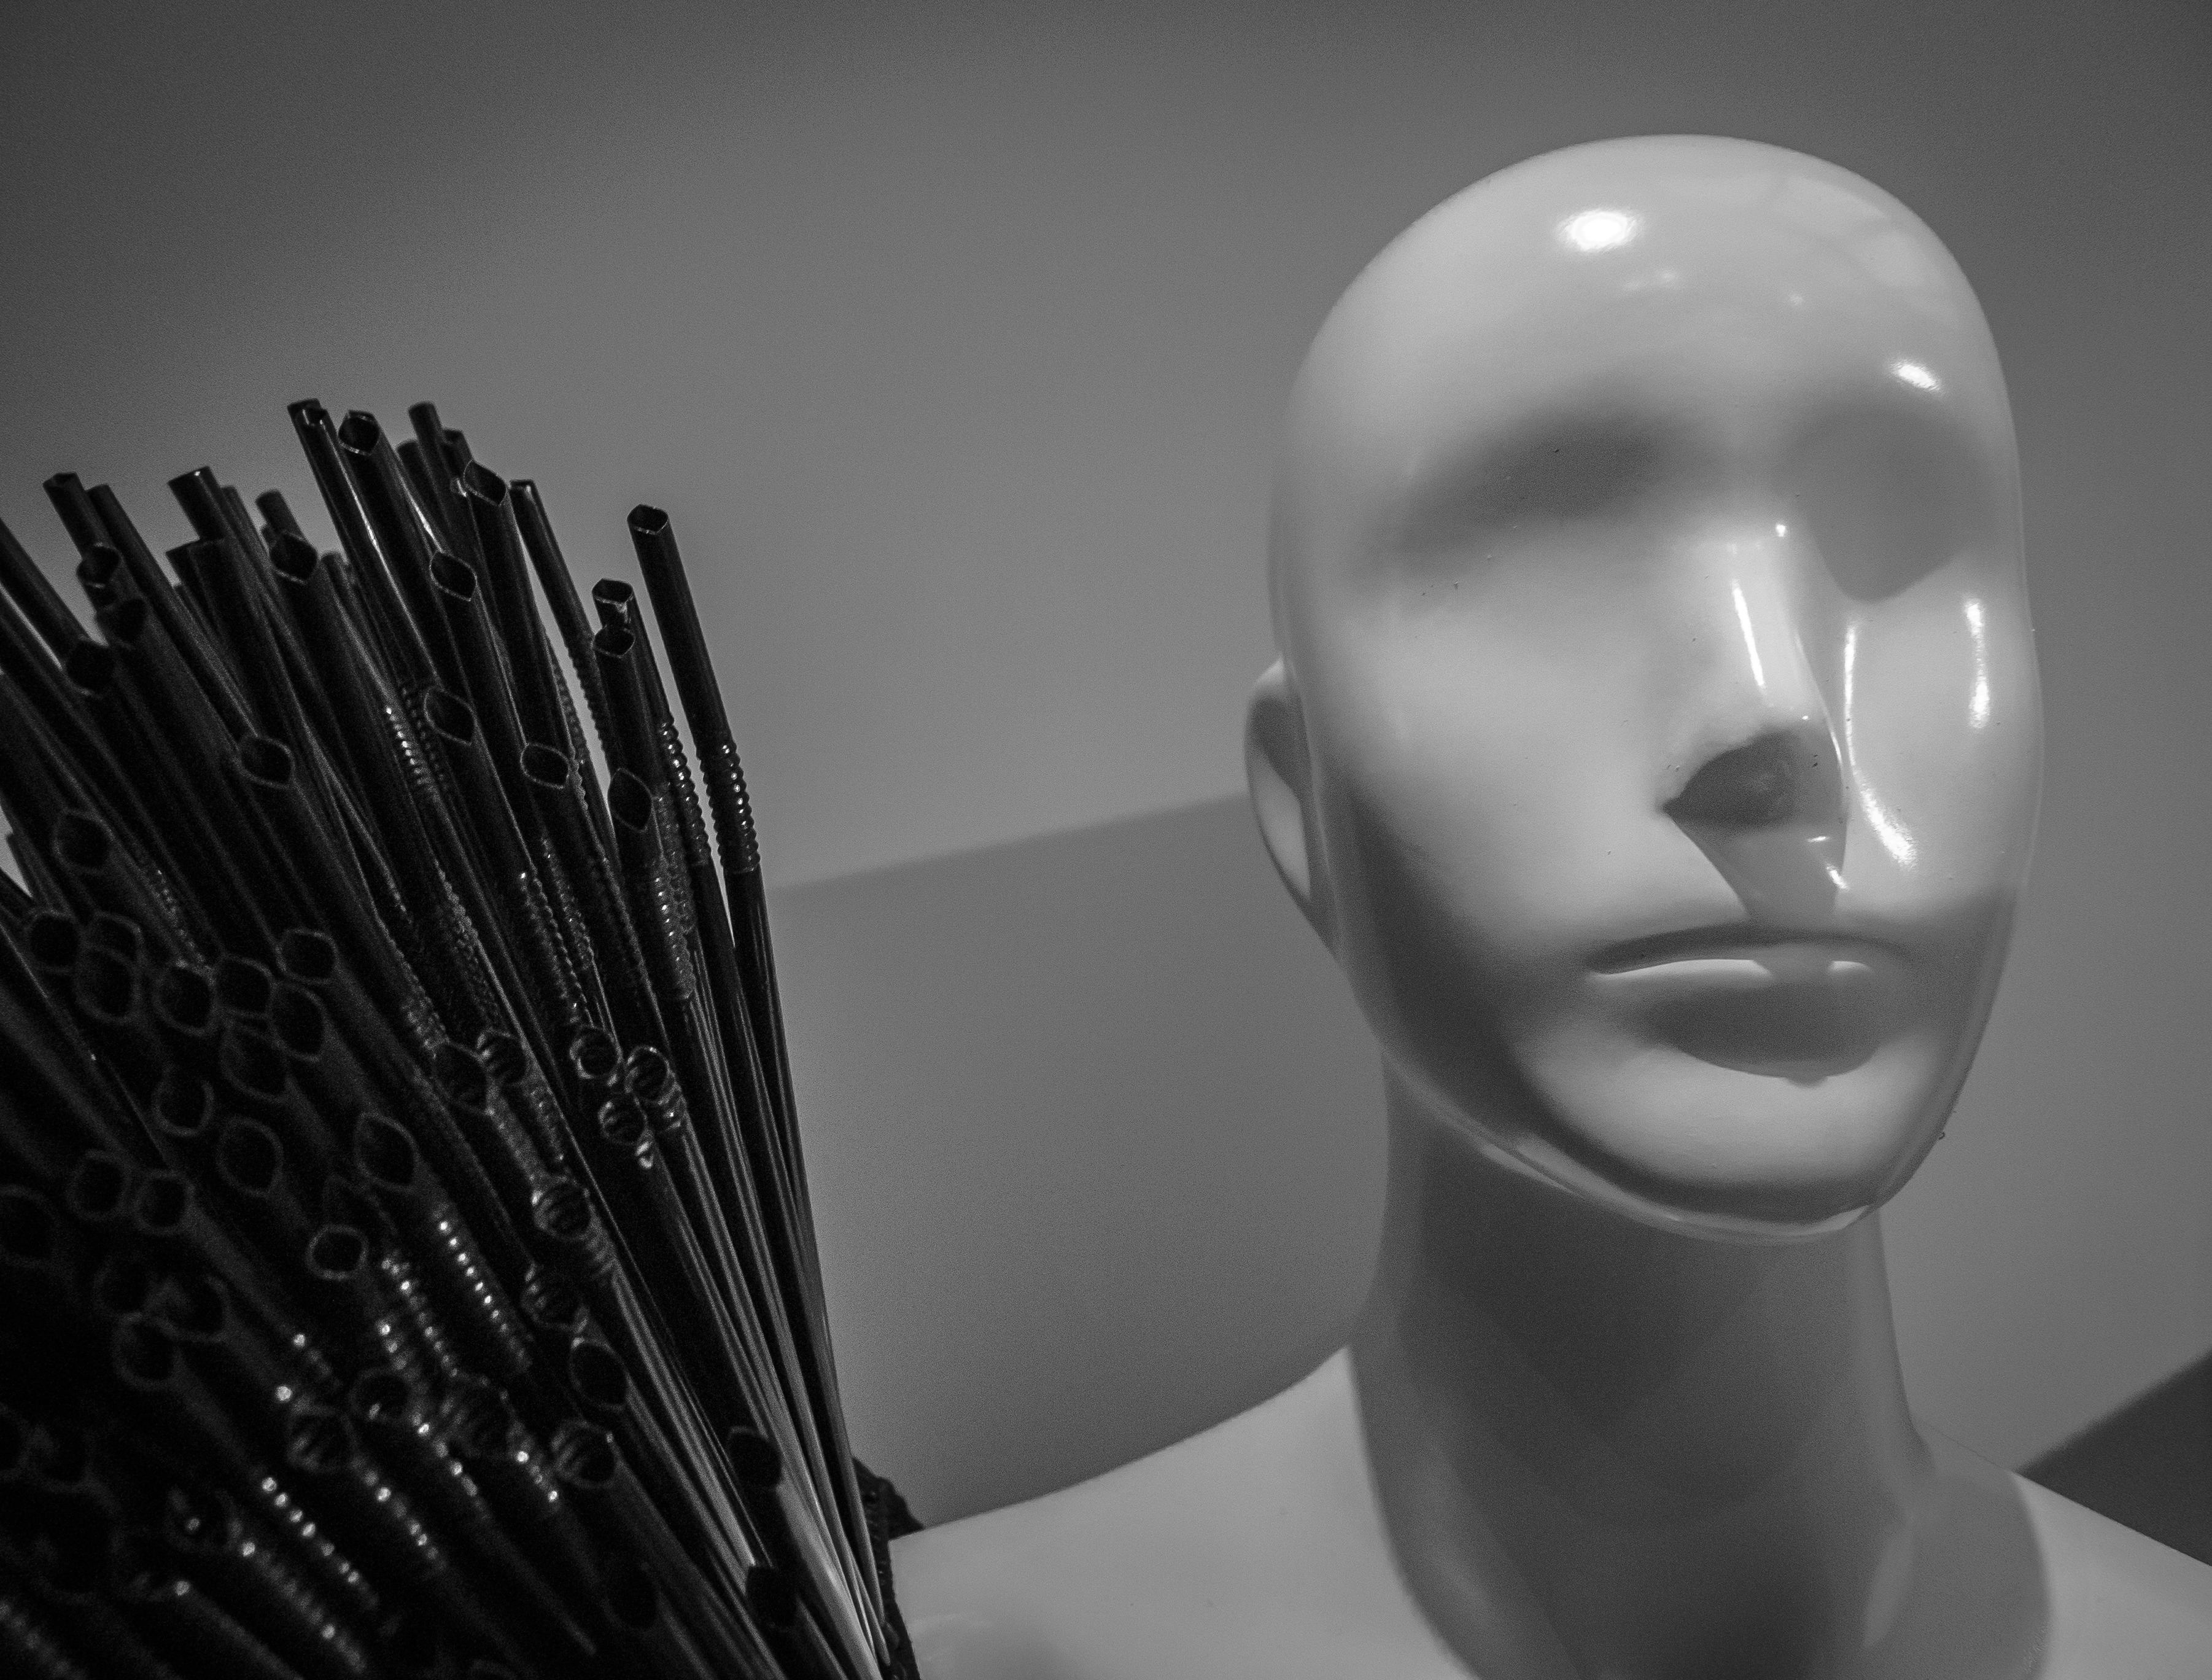
hand, black and white, white, photography, glass, model, reflection, shine, black, monochrome, close up, mannequin, face, sculpture, art, drawing, eye, head, snowman, beauty, image, organ, sense, monochrome photography